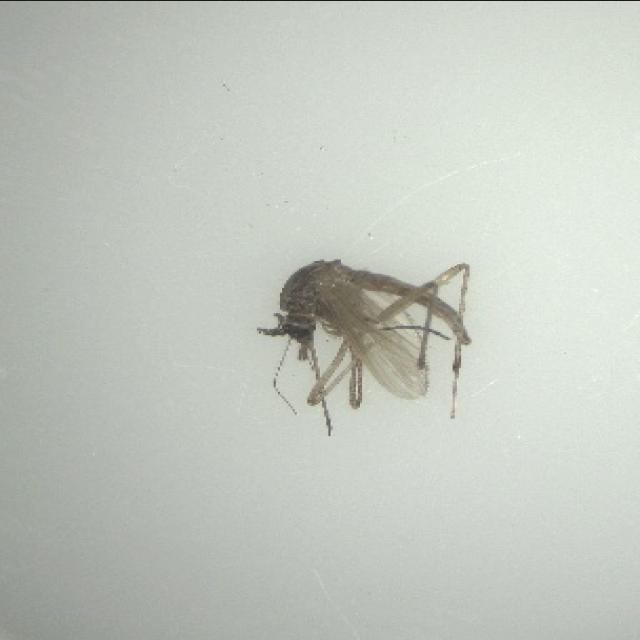
Species: aedes_vexans